Kofi Cockburn

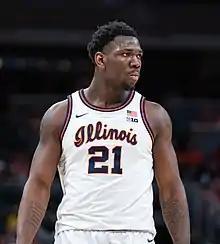
Cockburn with Illinois in 2022

Kofi Mazeze Cockburn (born 1 September 1999) is a Jamaican professional basketball player for the Hiroshima Dragonflies of the Japanese B.League. He played college basketball for the Illinois Fighting Illini.